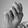
ASL letter: N